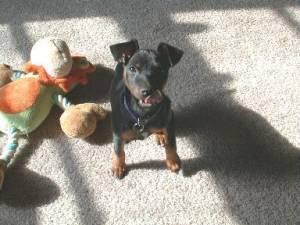
miniature pinscher